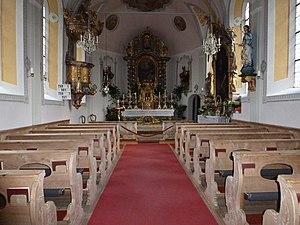
Chapelle de Niederthai, Tyrol.